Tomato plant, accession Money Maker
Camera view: tilt-top (135 deg); turntable rotation: 150 degrees
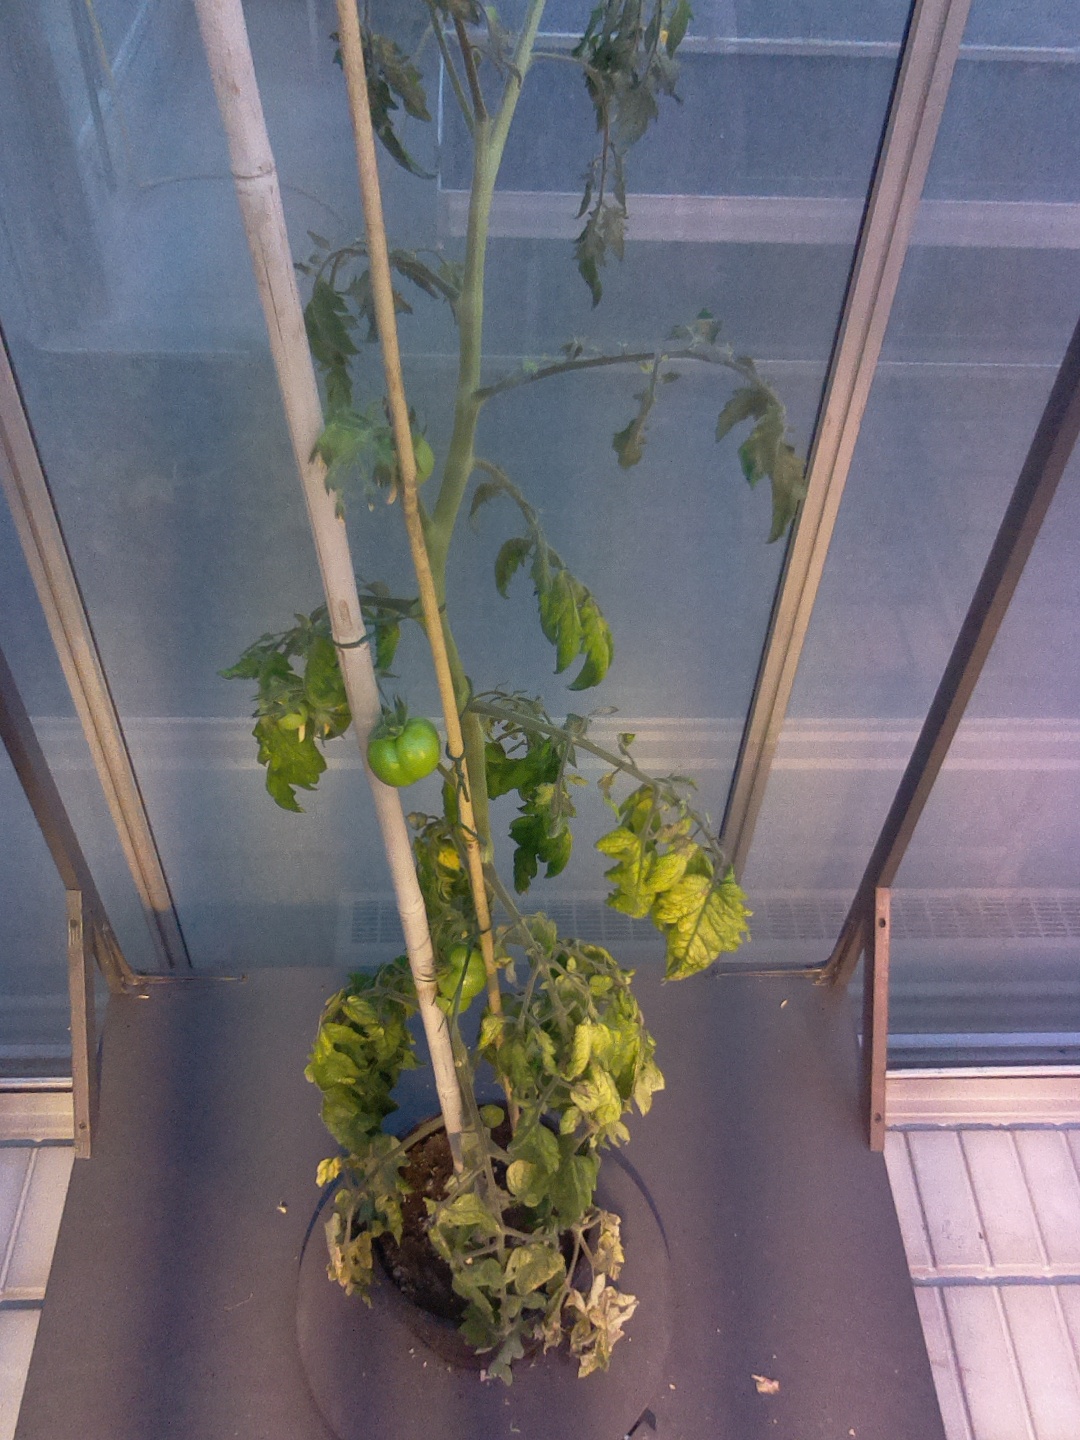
BBCH growth stage 75: 50%-60% of final fruit size